Mount Carroll Seminary

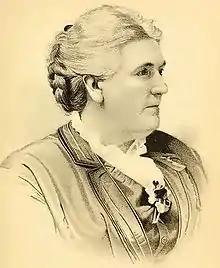
Frances Shimer, founder of the school and proprietor or co-proprietor from 1855 to 1896

The school was not formally organized under its charter until October 1854, the initial "patronage" relationship between the incorporators and Shimer and Gregory having been informal in nature. Upon organization the Seminary was formally governed by a Board of Trustees, the nine incorporators named in the 1852 charter. However, this arrangement was short-lived.